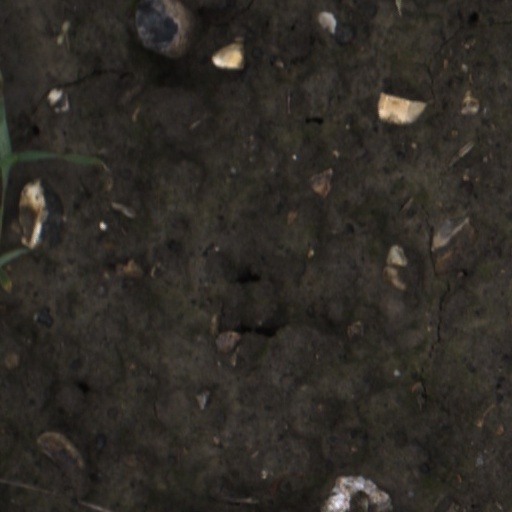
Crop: wheat